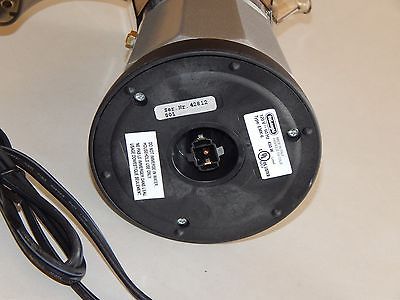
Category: coffee maker